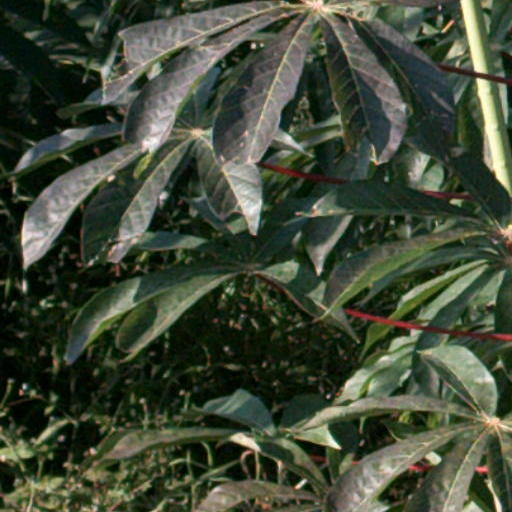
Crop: cassava